São Gonçalo do Amarante, Rio Grande do Norte

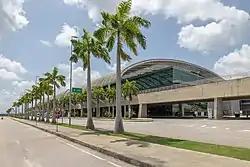
Governador Aluízio Alves International Airport, in operation since May 31, 2014

The concessionaire responsible for electricity supply is the Rio Grande do Norte Energy Company (COSERN), part of the Neoenergia Group, serving all 167 municipalities in the state. The nominal voltage of the network is 220 volts. Mobile telephone service is provided by four operators: Claro, Oi, TIM, and Vivo, with 084 as the area code or direct distance dialing (DDD). In the 2010 census, 70.43% of households had only a mobile phone, 17.53% had both mobile and landline, 1.8% had only a landline, and 10.23% had neither. The postal code (CEP) ranges from 59290-000 to 59299-999.